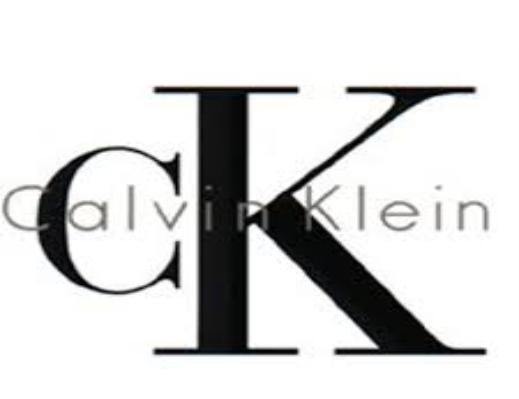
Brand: Ck Calvin Klein-1
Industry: Clothes